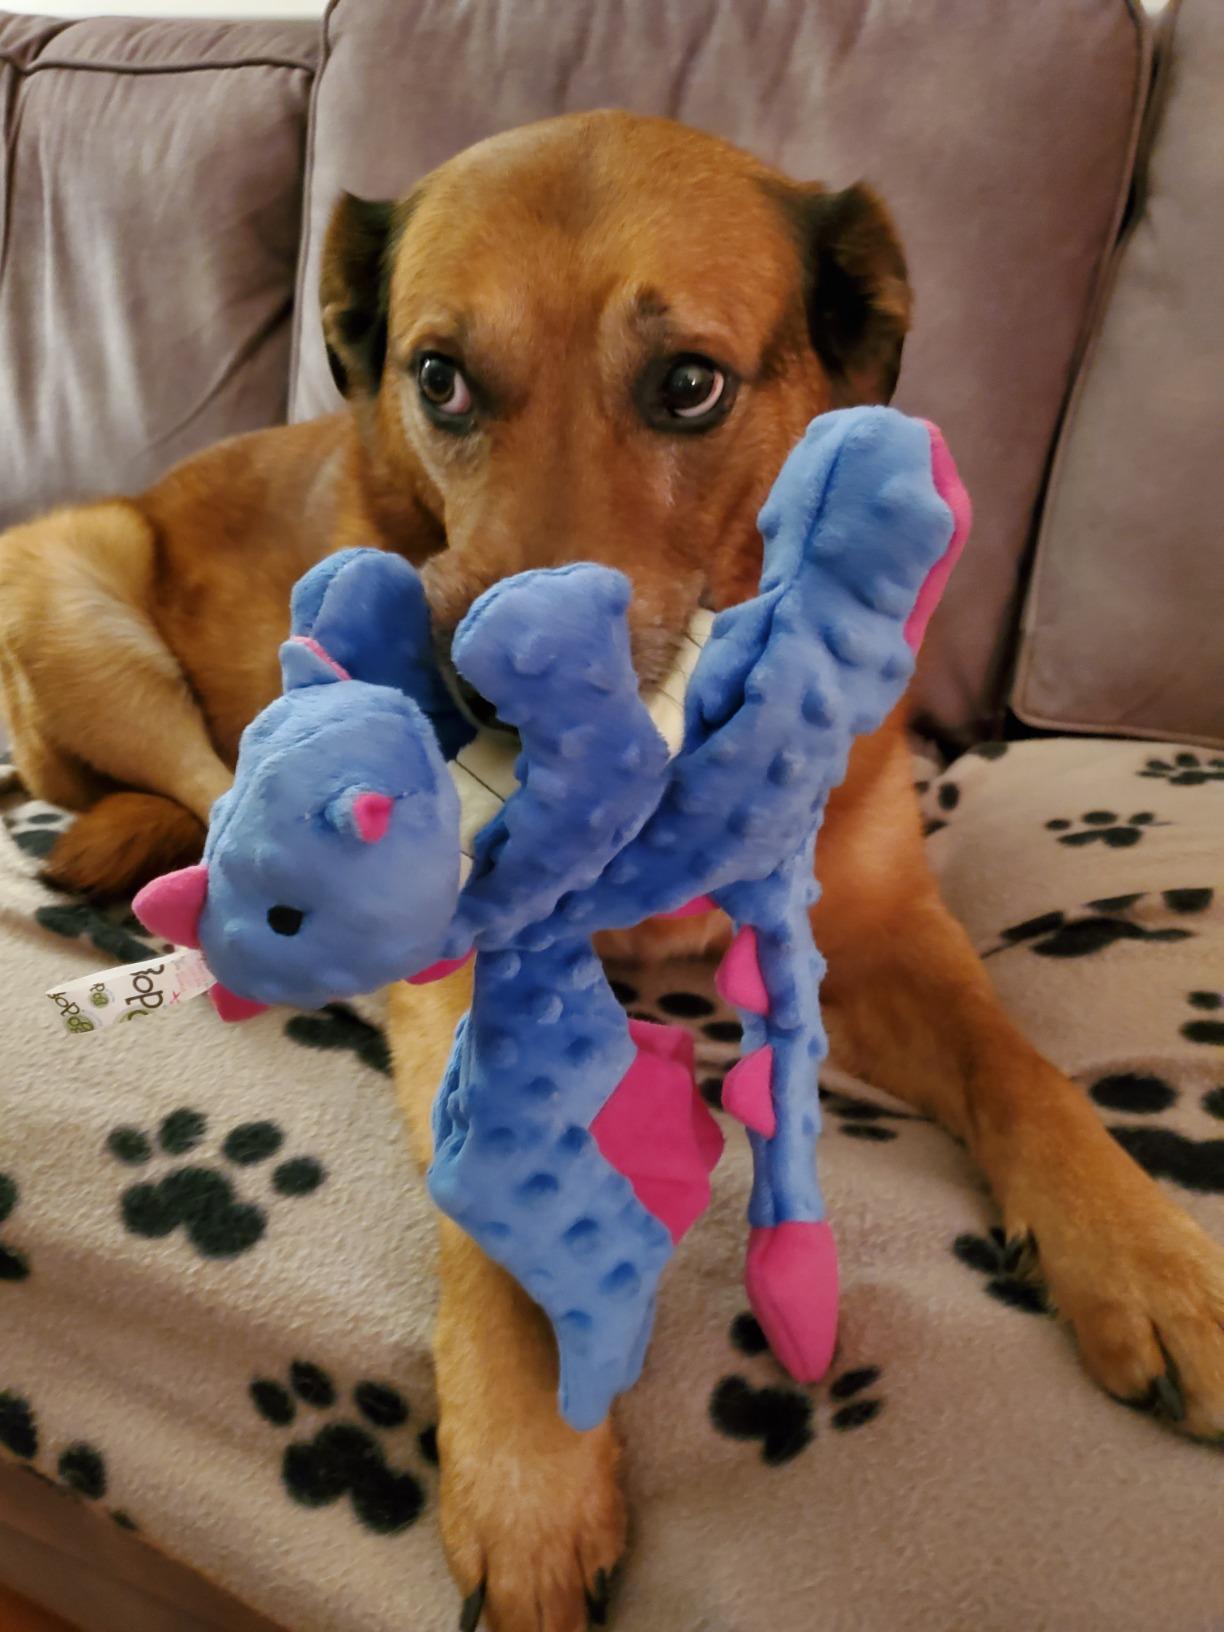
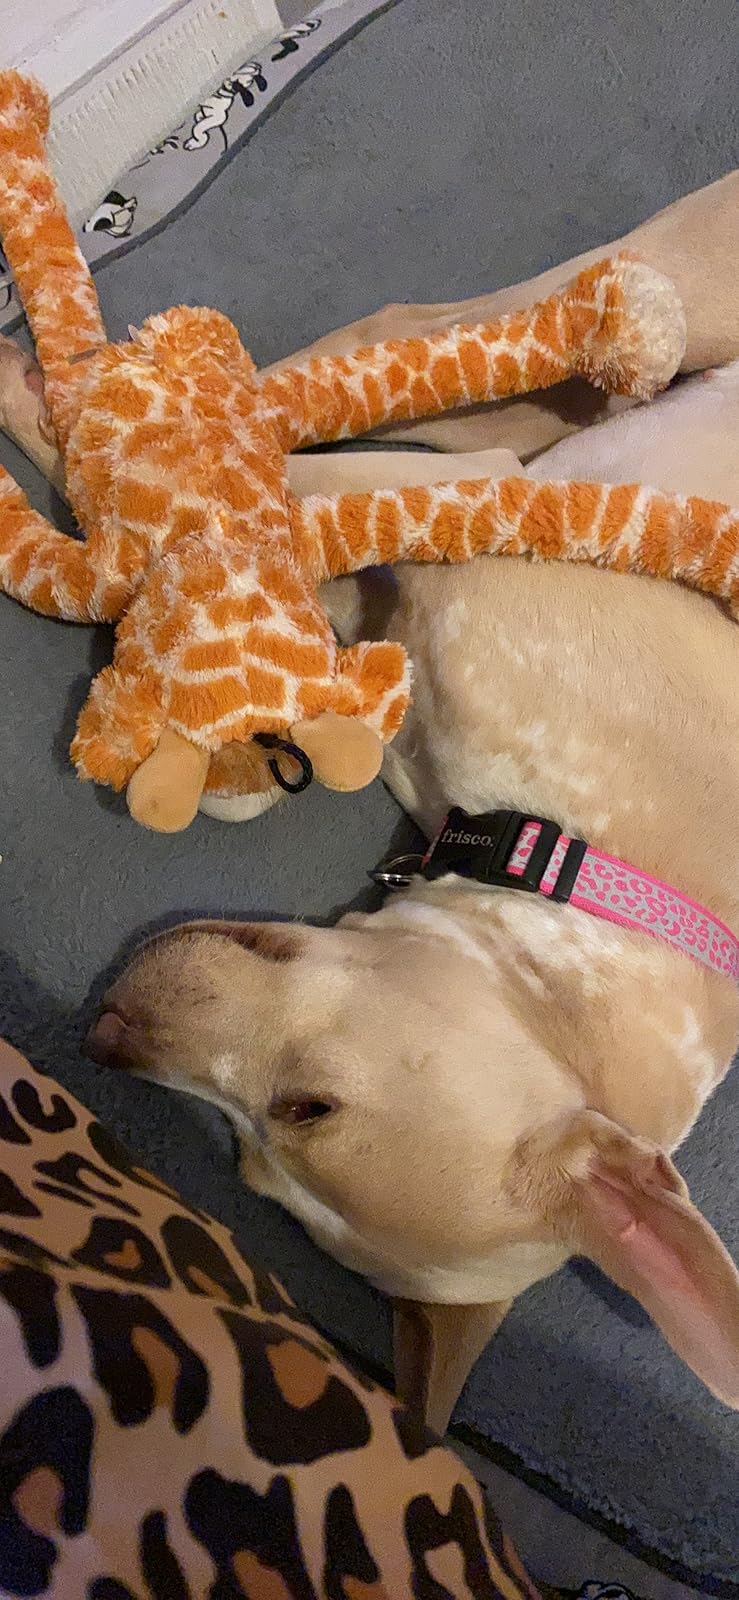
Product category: items_toy
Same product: no